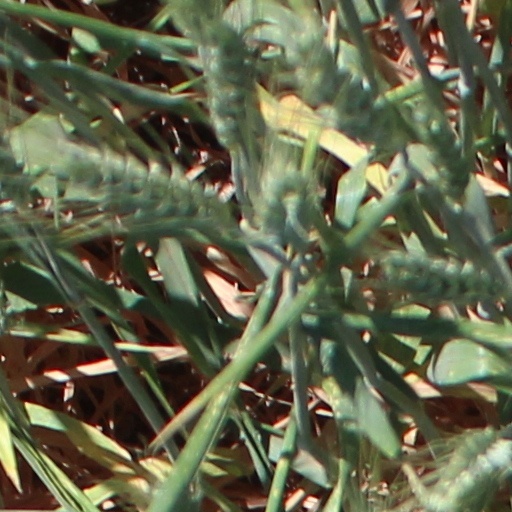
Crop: wheat